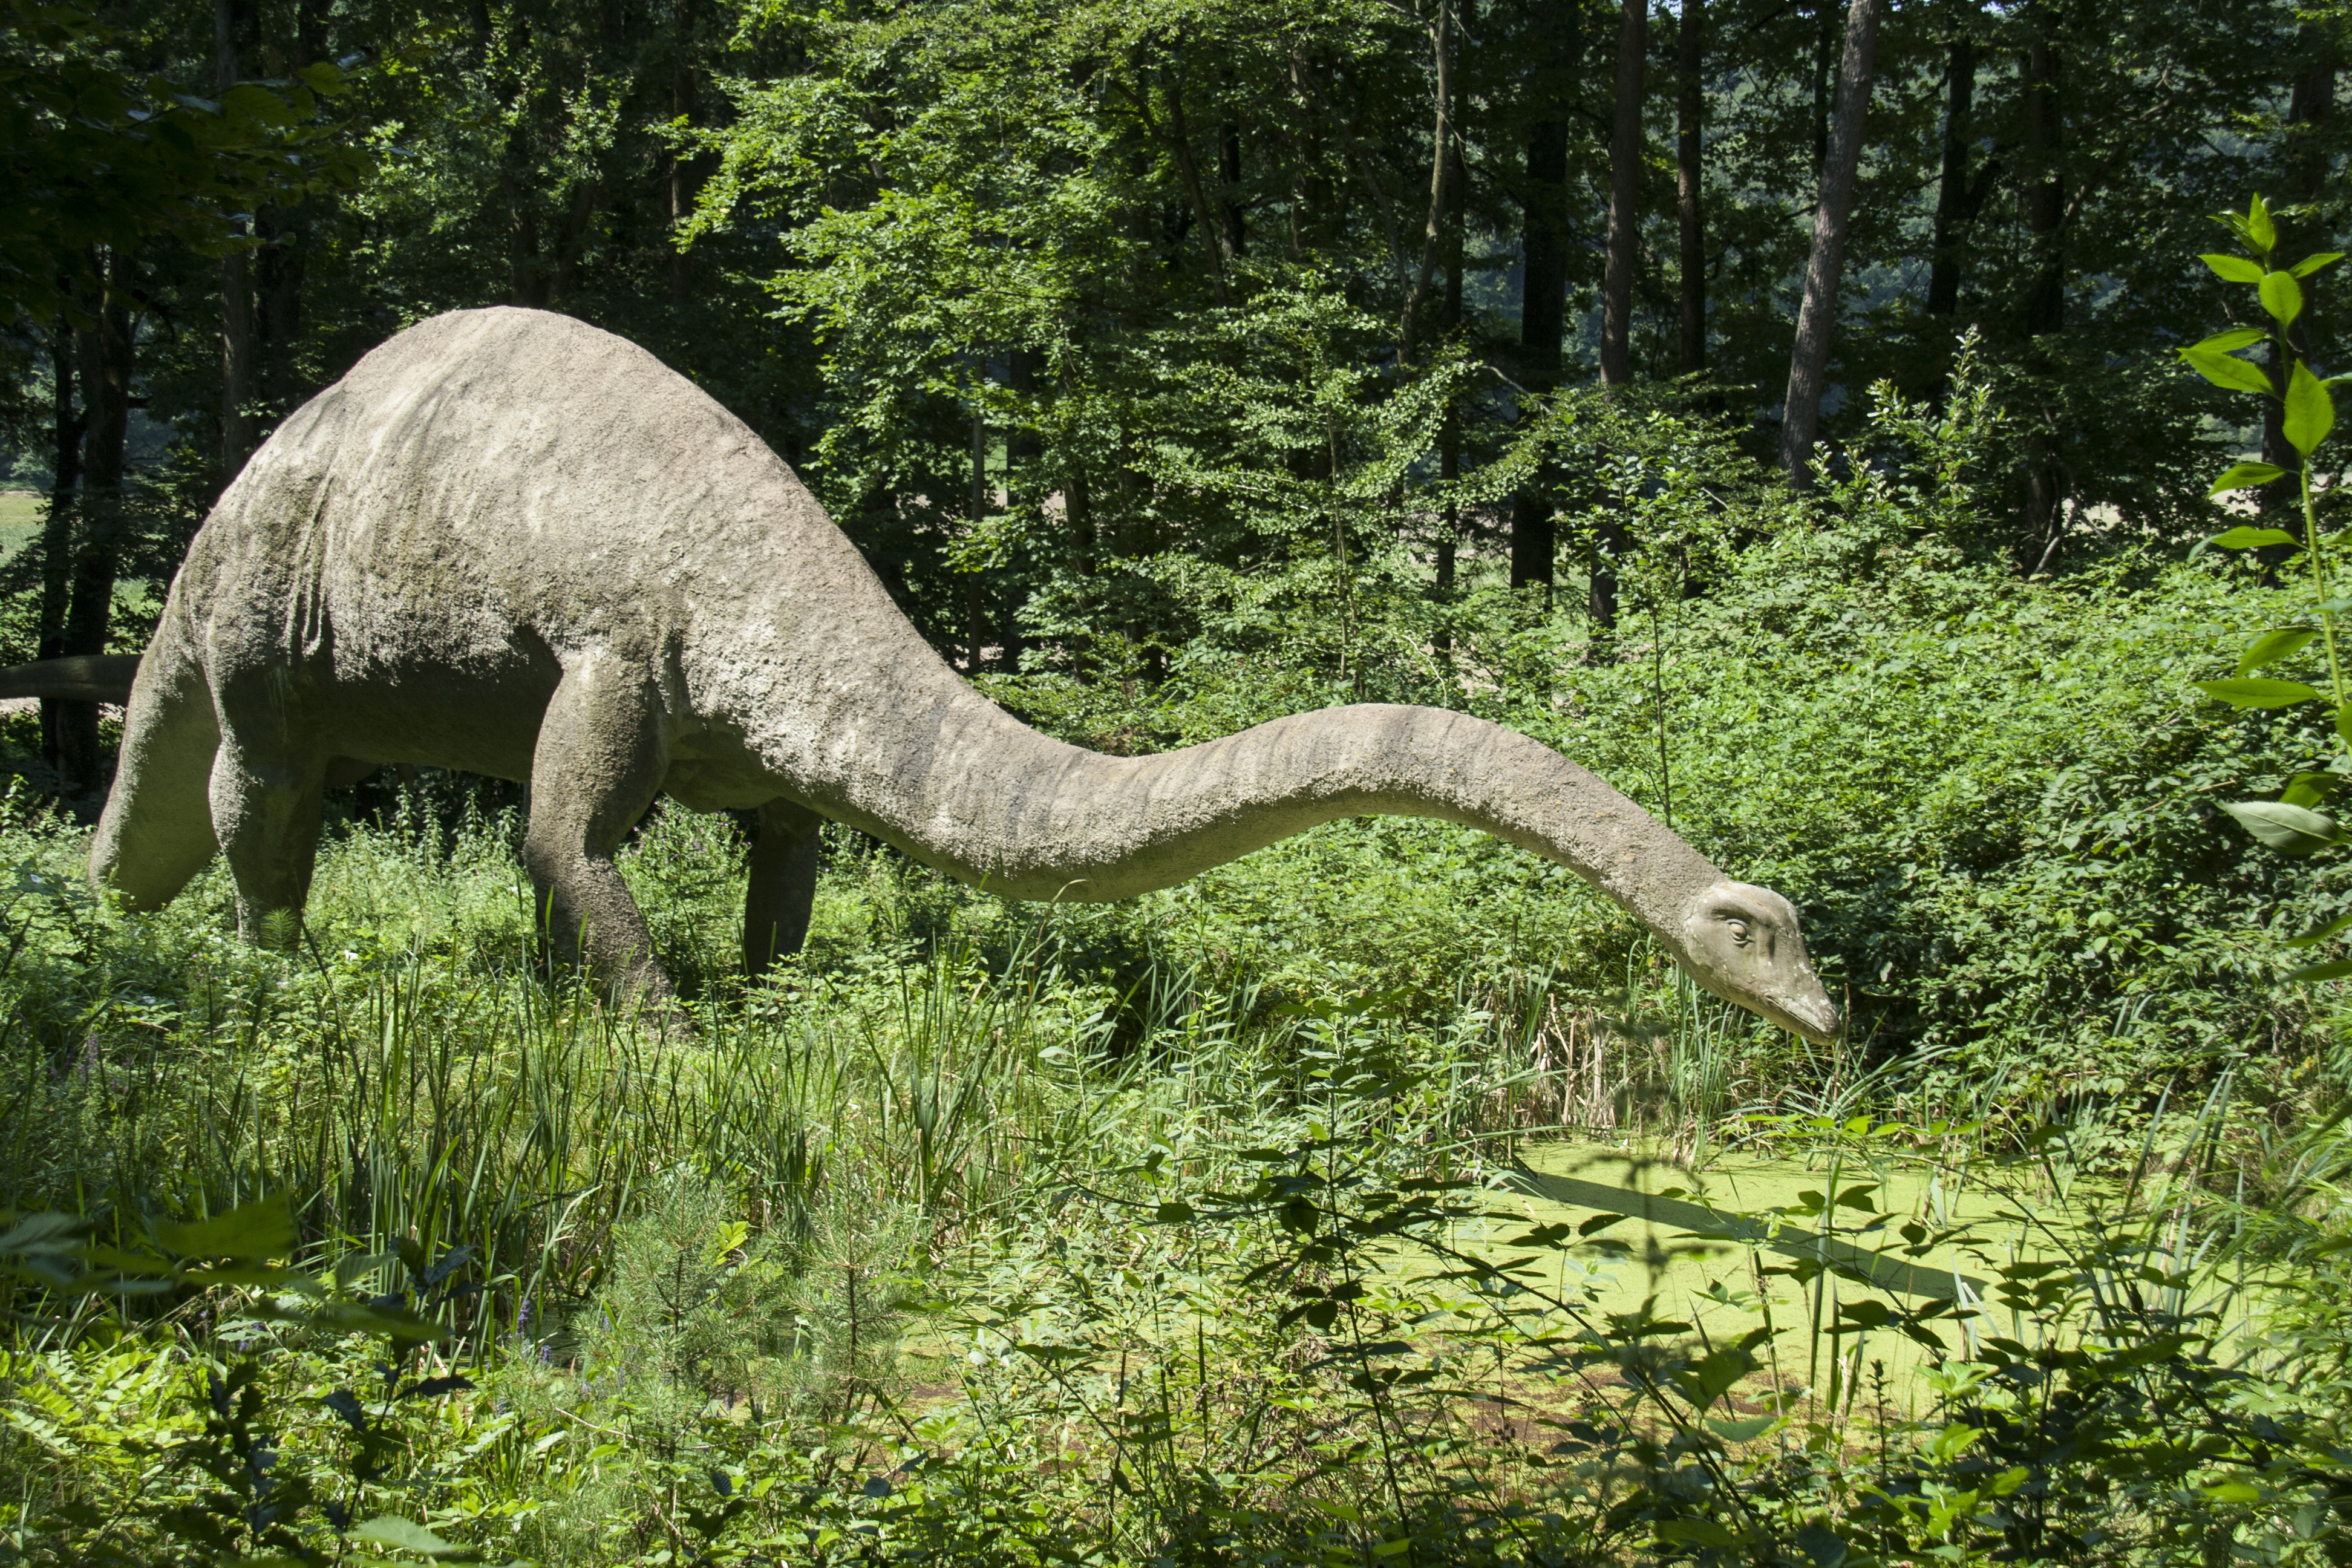
forest, animal, wildlife, jungle, botany, reptile, fauna, woodland, habitat, dinosaur, herbivores, diplodocus, dinos, langhals